Latvia at the 2012 Summer Olympics

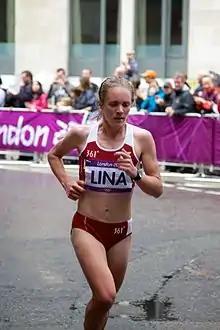
Dace Lina in women's marathon.

Latvian swimmers have so far achieved qualifying standards in the following events (up to a maximum of 2 swimmers in each event at the Olympic Qualifying Time (OQT), and potentially 1 at the Olympic Selection Time (OST)):